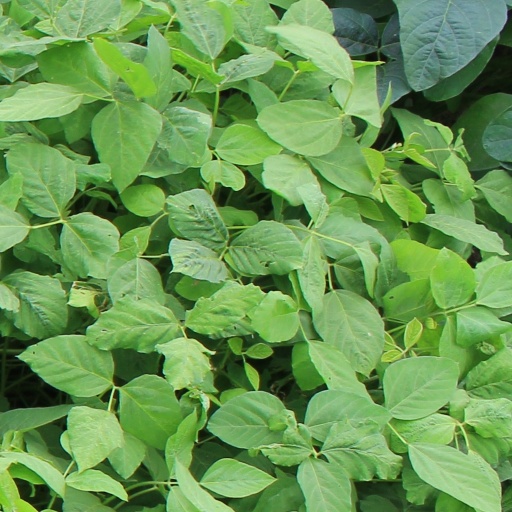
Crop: soybean